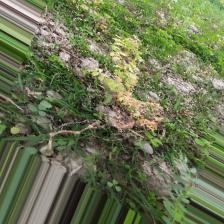
Label: Ascochyta blight